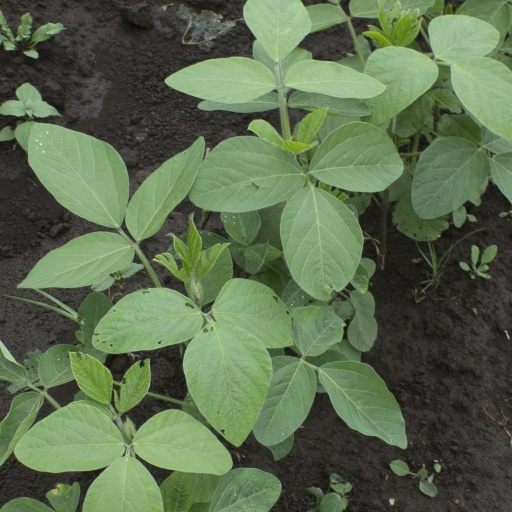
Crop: soybean